Paper clip

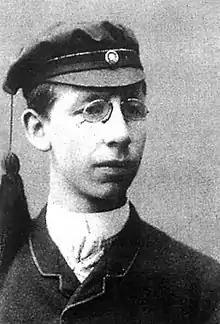
Johan Vaaler in 1887 as a student of the Christiania University

Norwegian Johan Vaaler (1866–1910) has been identified as the inventor of the paper clip. He was granted patents in Germany and in the United States (1901) for a paper clip of similar design, but less functional and practical. Because it was more complicated to insert into the paper, Vaaler probably did not know that a better product was already on the market, although not yet in Norway. His version was never manufactured and never marketed because the superior "Gem" was already available.